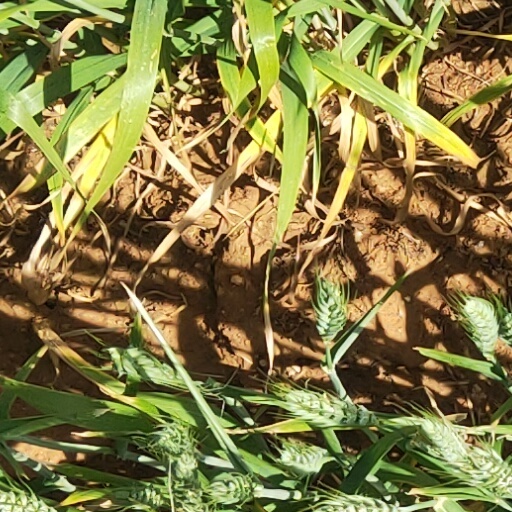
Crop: wheat